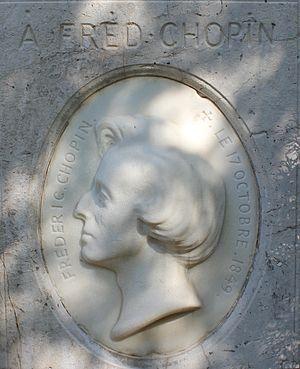
La tombe de Frédéric Chopin est un des monuments funéraires remarquables du cimetière du Père-Lachaise à Paris ; c'est une œuvre d'Auguste Clésinger, inaugurée en 1850 et désormais classée au titre des monuments historiques.